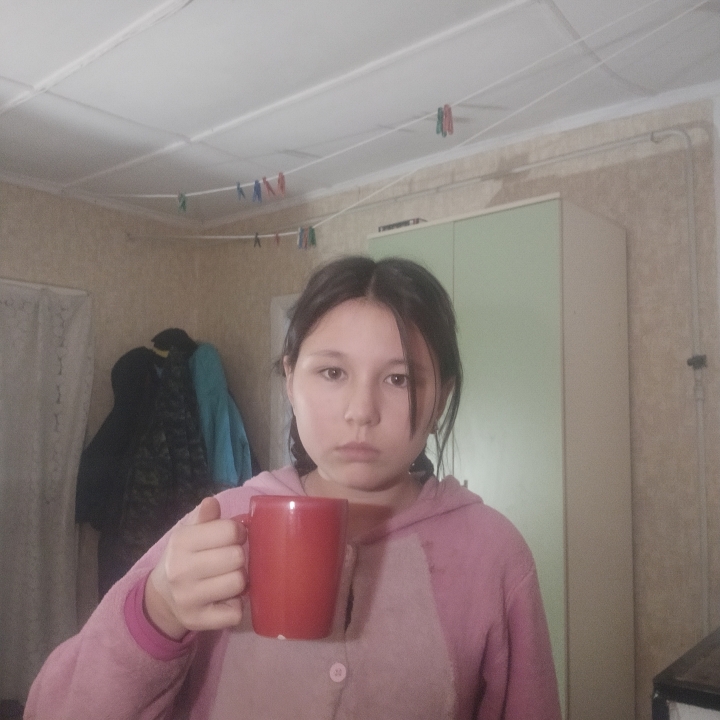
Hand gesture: no_gesture